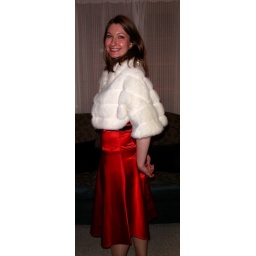
Whissie back home after Katherine's Wedding in her red dress + fluff